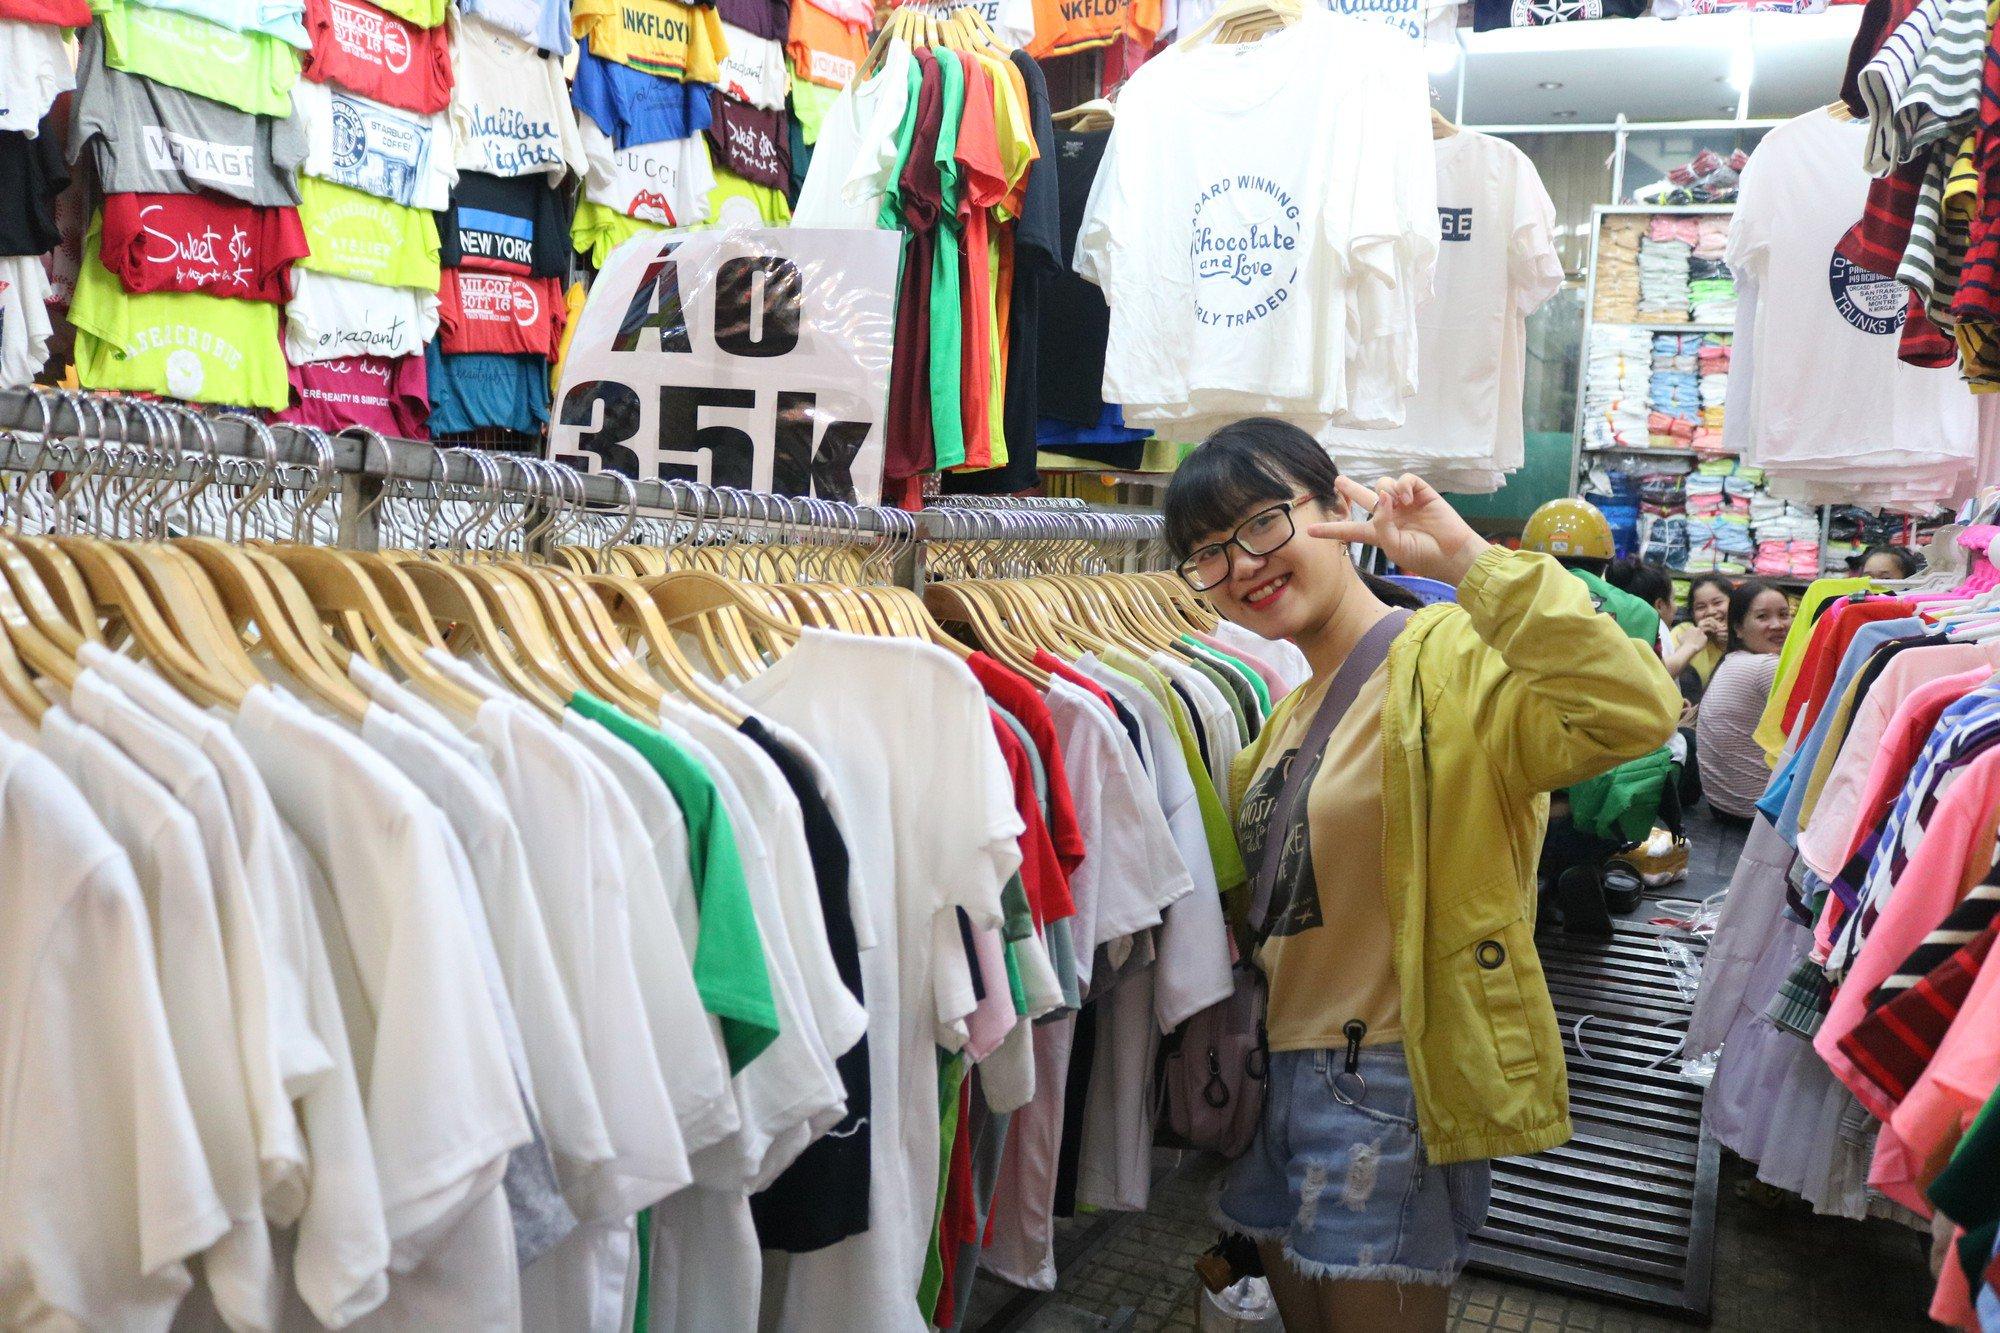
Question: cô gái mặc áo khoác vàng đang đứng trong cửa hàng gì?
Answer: cô ấy đứng trong cửa hàng bán áo